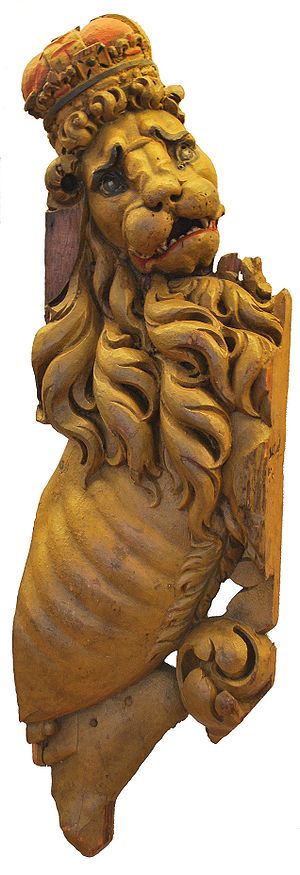
Slaget i Bergen Bugt / Efterspil
En udskåret løve som sad på et af de engelske skibe. Nu på Bergens Sjøfartsmuseum.
Slaget i Bergen bugt blev udkæmpet ud for Bergen den 12. august 1665 og var et søslag i Den anden engelsk-hollandske krig 1664-67. Slaget blev udkæmpet mellem en engelsk og en hollandsk flåde. De dansk-norske styrker i byen kom med i kampen på hollandsk side, og dette var den eneste gang, at Bergenhus fæstning kom i kamp. Slaget endte med en hollandsk sejr.